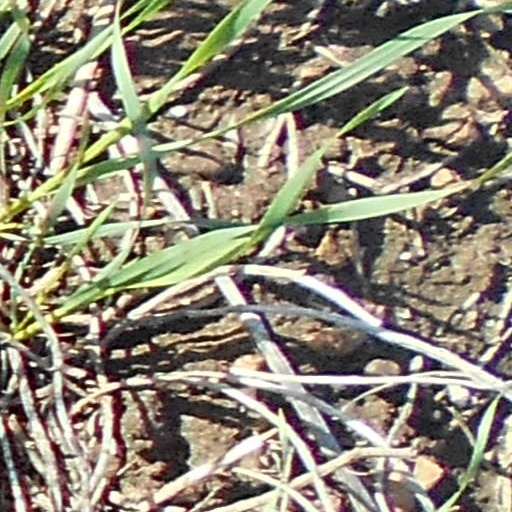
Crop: wheat